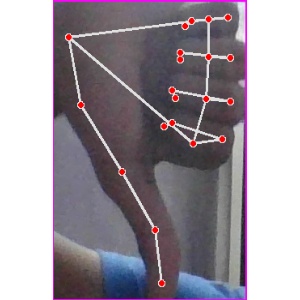
अक्षर: फ